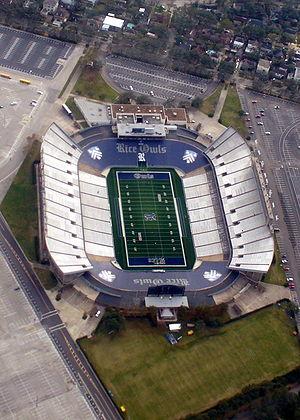
Le Rice Stadium est un stade de football américain situé sur le campus de l'Université Rice à Houston au Texas.